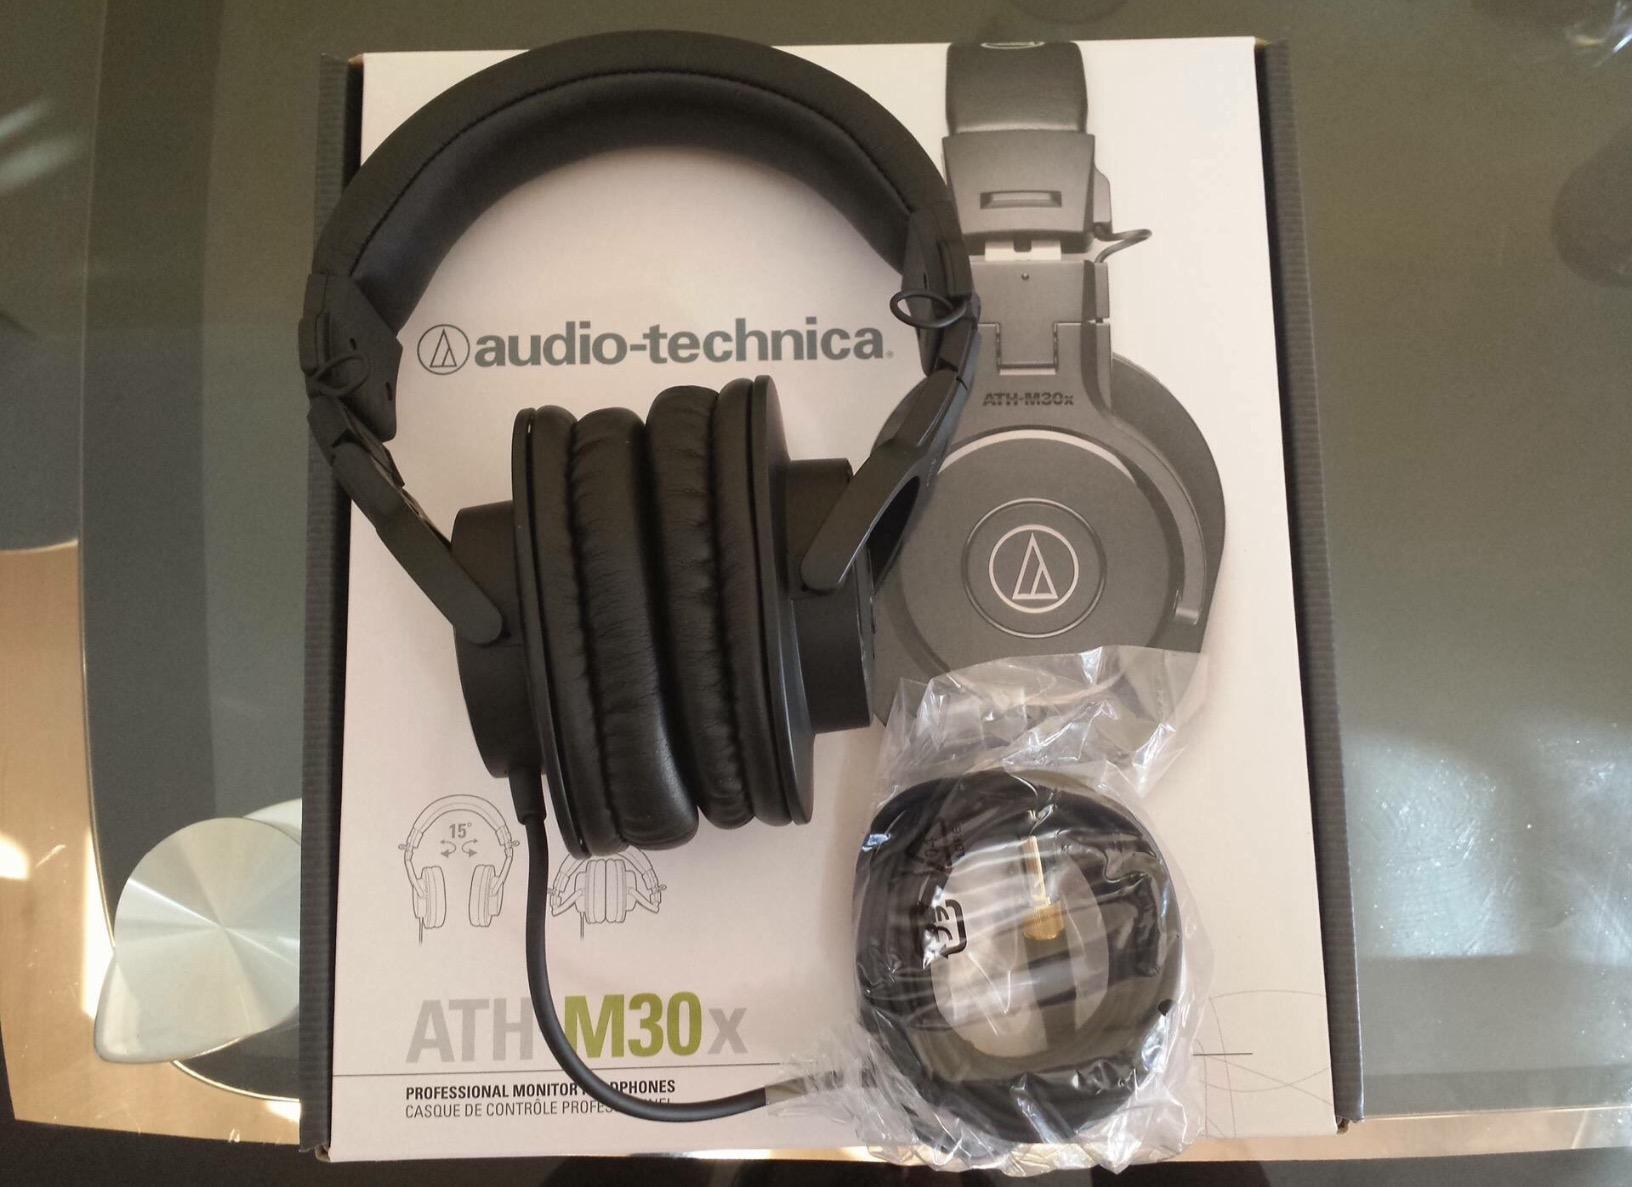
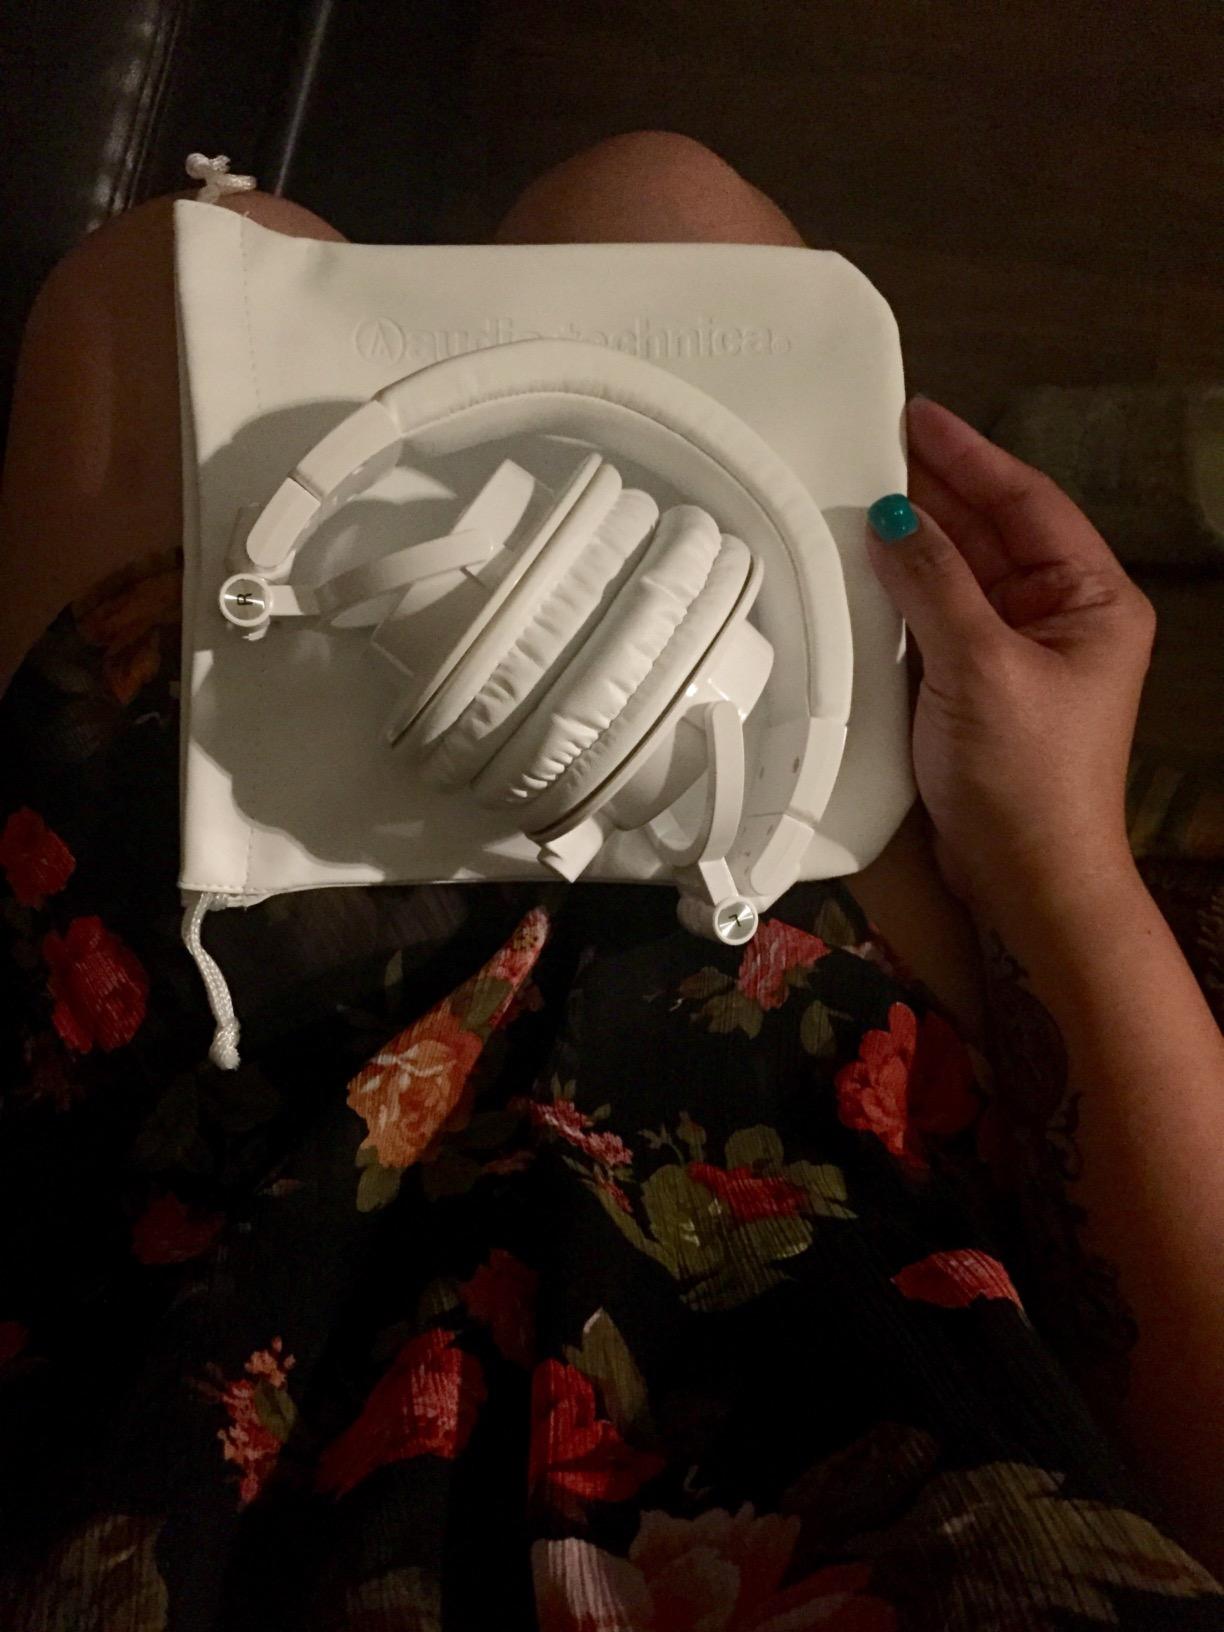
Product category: headphones
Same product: no